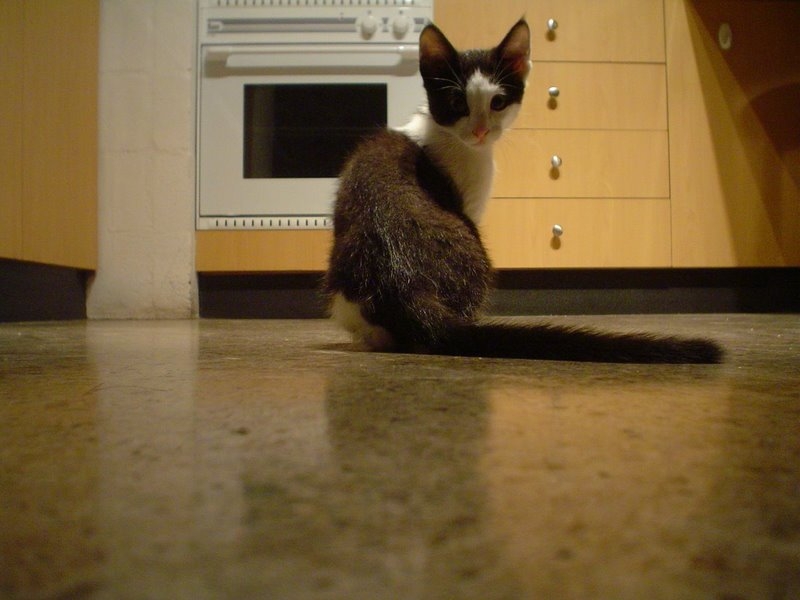
Room type: kitchen